2009 in professional wrestling

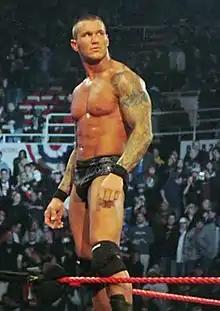
2009 PWI Wrestler of the Year, Randy Orton

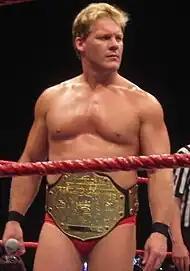
2009 Wrestling Observer Newsletter Wrestler of the Year, Chris Jericho

Raw and SmackDown each had a world championship, a secondary championship, a women's championship, and a male tag team championship until their respective tag team titles became shared across all the brands. ECW only had a world championship.